Full Gear (2020)

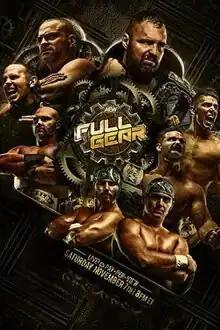
Promotional poster featuring various AEW wrestlers

The 2020 Full Gear was the second annual Full Gear professional wrestling pay-per-view (PPV) event produced by All Elite Wrestling (AEW). It was broadcast on Saturday, November 7, 2020. While the majority of the event aired live from Daily's Place in Jacksonville, Florida, the Elite Deletion match was taped one week prior at Matt Hardy's home, The Hardy Compound, in Cameron, North Carolina. The event aired through traditional PPV outlets, as well as on B/R Live in North America and FITE TV internationally.